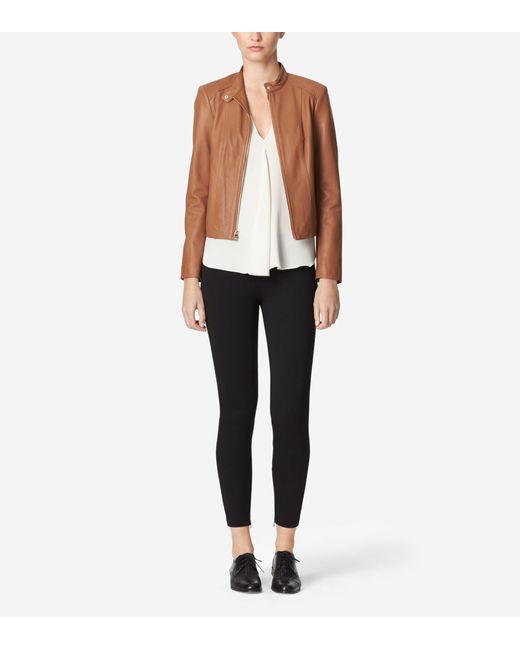
Stylische braune Lederjacke für Damen